Tonopah Test Range Airport

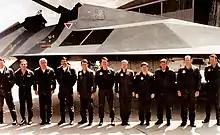
4450th Tactical Group - F-117 test pilots

On 17 May 1982, the move of the 4450th TG from Groom Lake to Tonopah was initiated, with the final components of the move completed in early 1983. The Tactical Air Command ("R"-Unit), also known as the